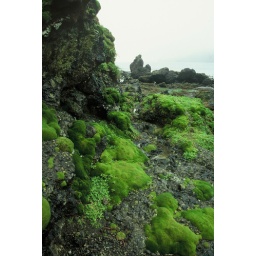
The green cushions are Colobanthus muscoides, the plant with the divided leaves in the foreground is Leptinella plumosa